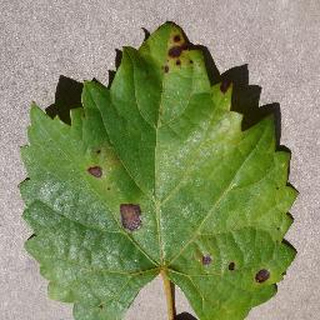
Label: grape_black_rot